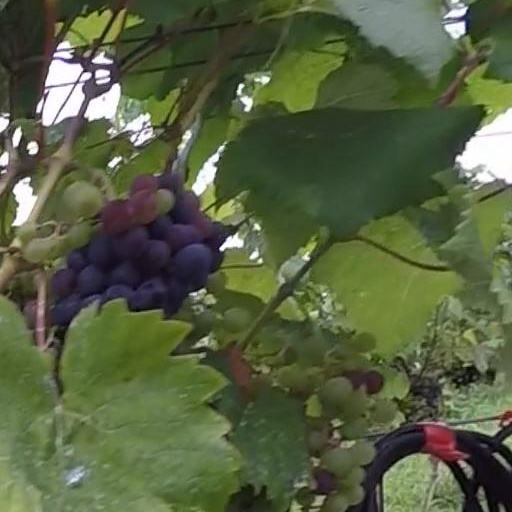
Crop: grape